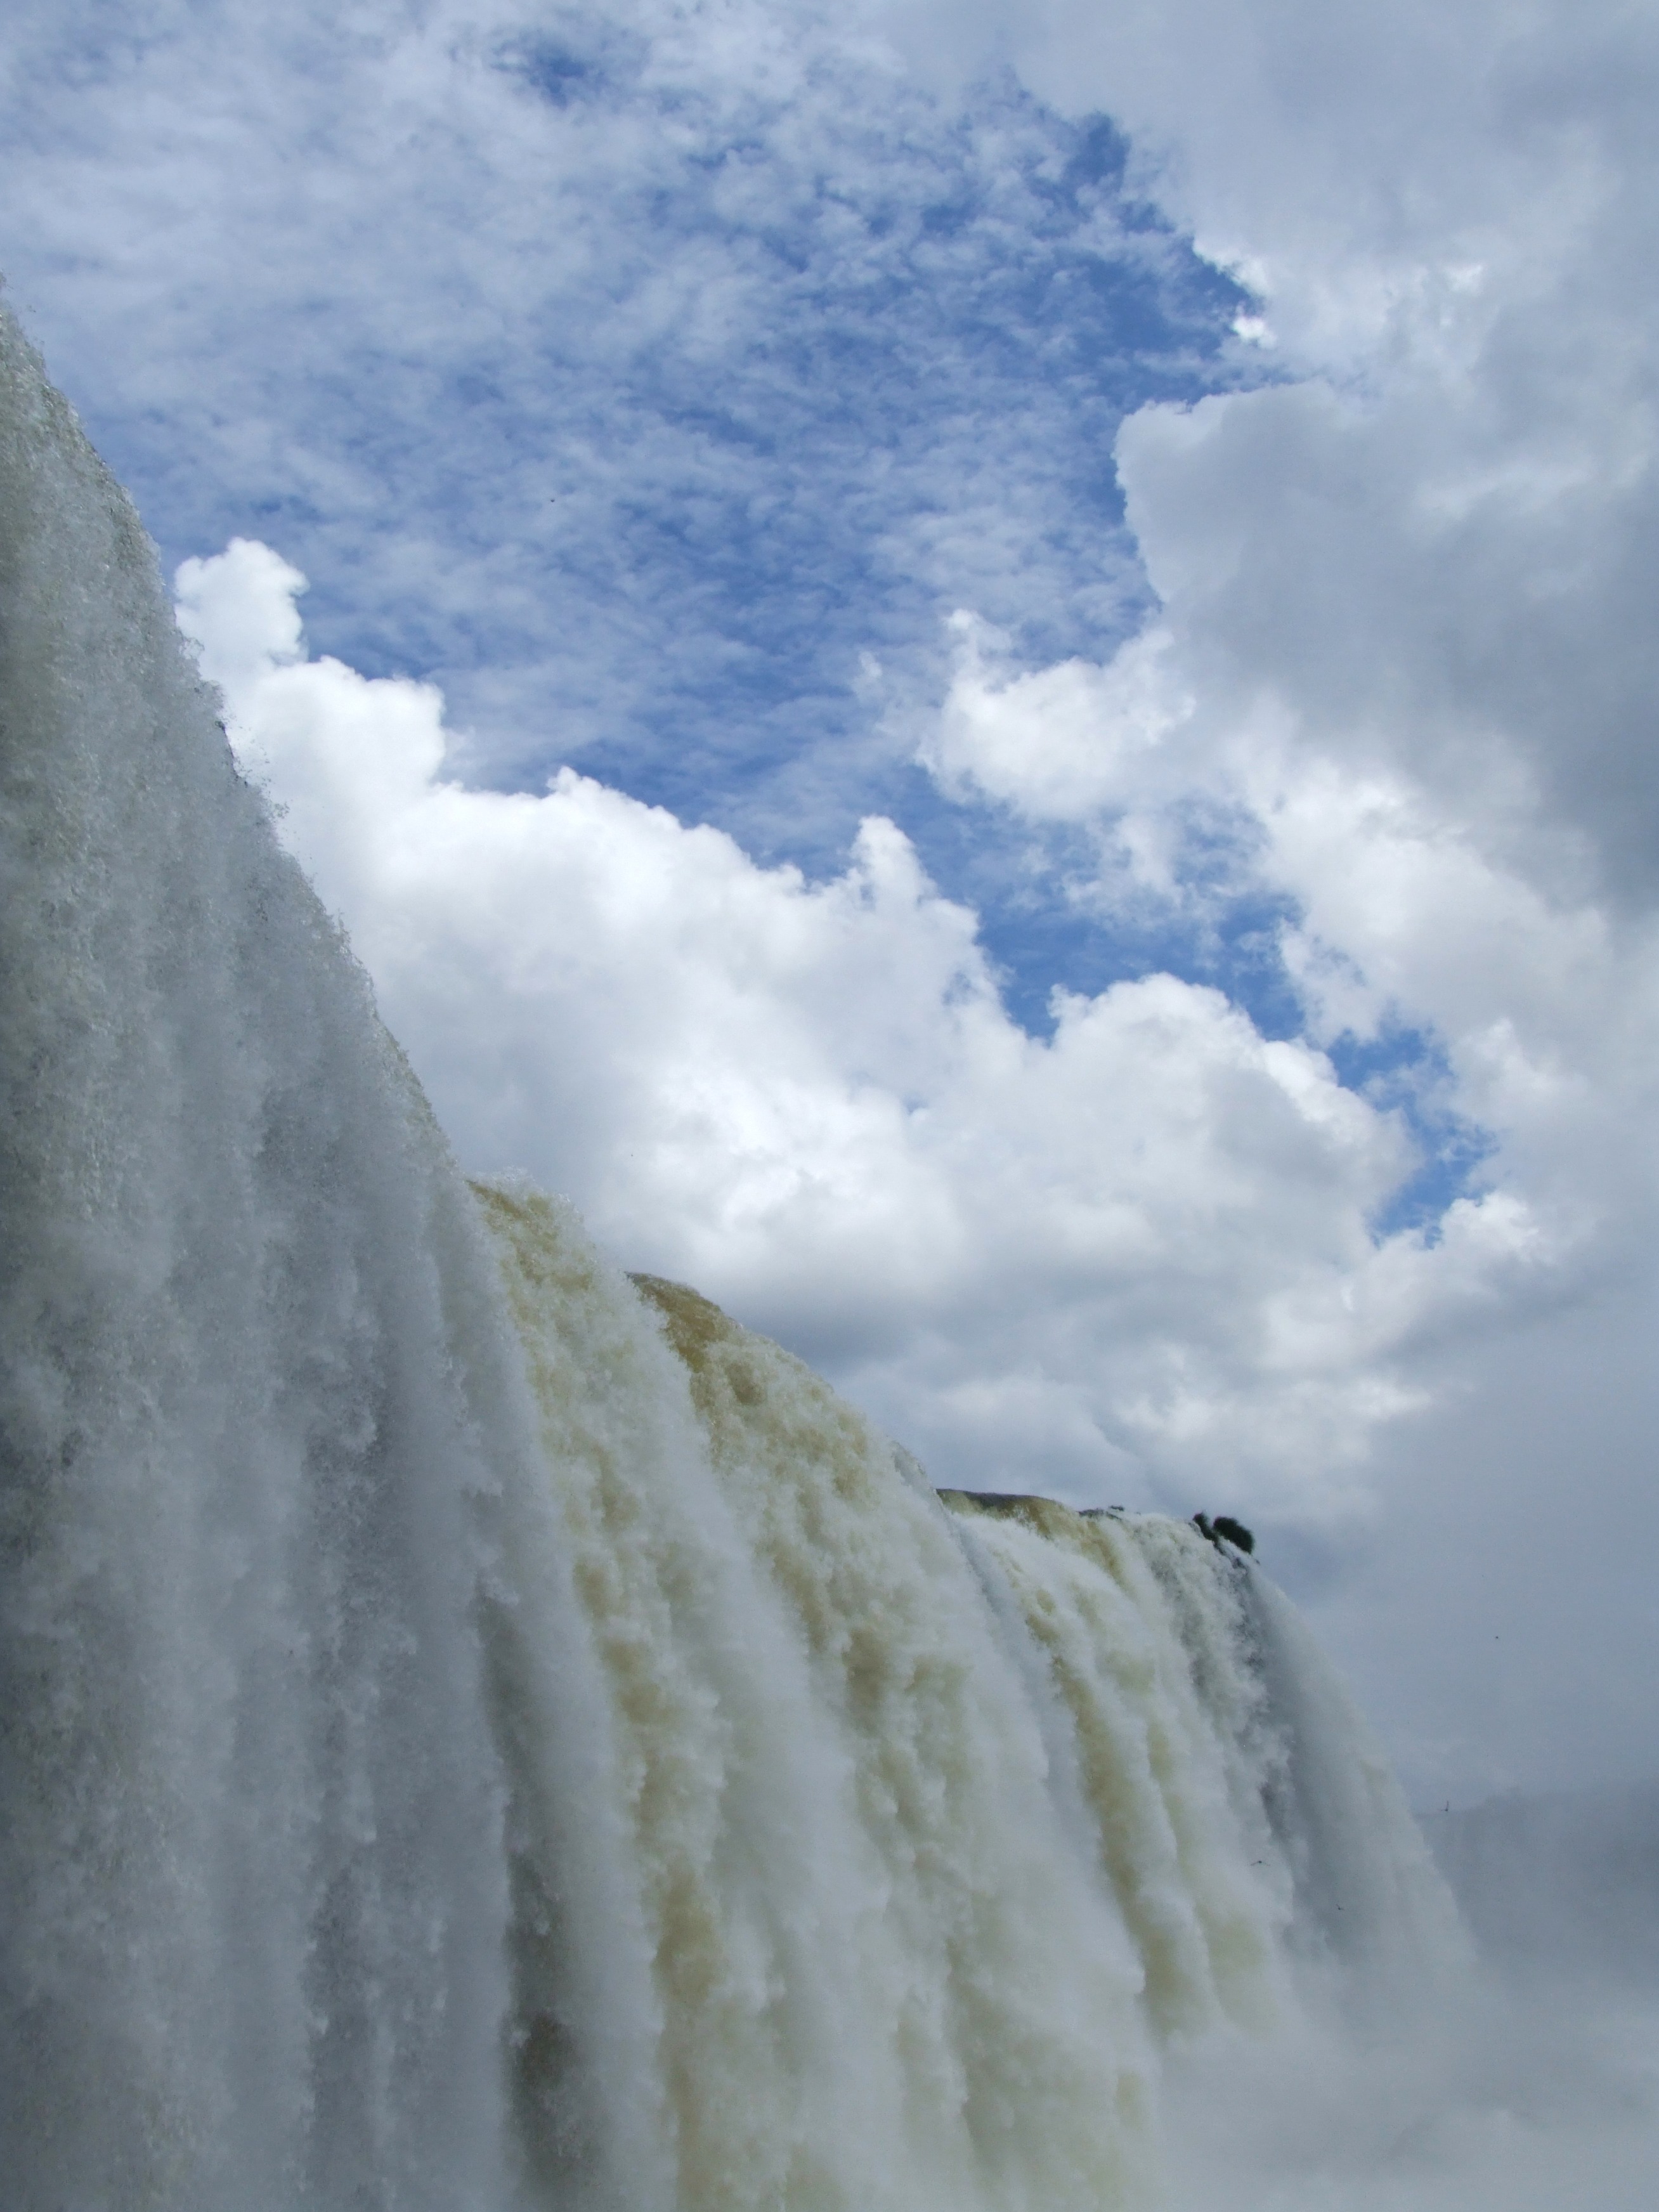
sea, coast, water, nature, ocean, waterfall, mountain, cloud, wave, cliff, body of water, iguazu, brazil, water feature, force of nature, water power, atmospheric phenomenon, geological phenomenon, wind wave